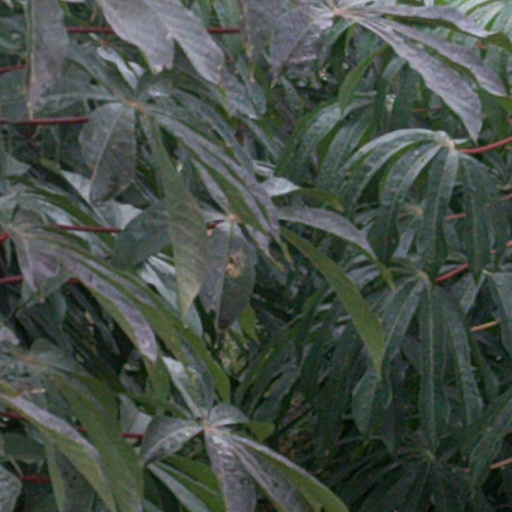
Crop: cassava